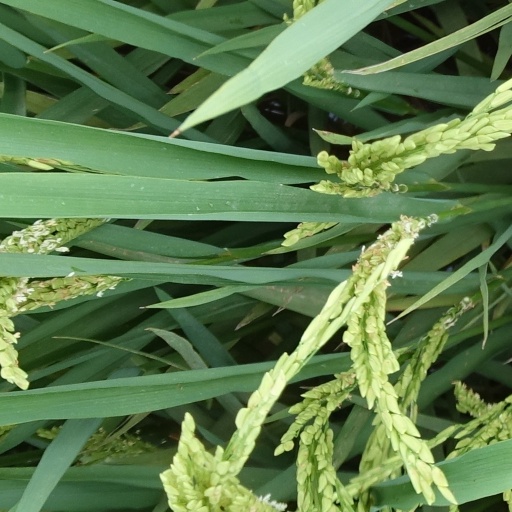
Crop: rice